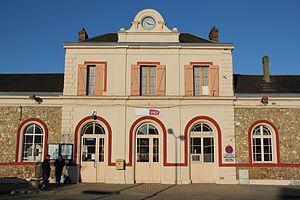
La gare ferroviaire de Nogent-le-Rotrou, Eure-et-Loir, France.
La gare de Nogent-le-Rotrou est une gare ferroviaire française de la ligne de Paris-Montparnasse à Brest, située sur le territoire de la commune de Nogent-le-Rotrou, dans le département d'Eure-et-Loir, en région Centre-Val de Loire.
Nogent-le-Rotrou est une commune française située dans le département d'Eure-et-Loir en région Centre-Val de Loire.